Sri Ksetra kingdom

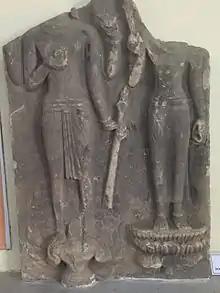
"Statue of Vishnu and Lakshmi", sandstone, Pyu period, found near Hmaw Zar station

Dating Pyu art at Sri Ksetra is difficult. Studies conducted at Sri Ksetra have used a variety of methods including radio carbon dating, stylistic analysis and palaeographic studies to determine dates; however, much of the dating is still contested among scholars. A palaeographic study of a gold leaf manuscript containing Pali, recovered from the Khin Ba mound, suggests the script could be dated to the fifth century AD, much earlier then the seventh century AD date to which it had been originally attributed. This study was important in reconsidering the date for the Khin Ba mound; however, its proposed dating has not been accepted by all scholars. An argument against dating Pyu material at Sri Ksetra earlier then the seventh century AD is also based on stylistic comparison, with scholars suggesting that while an artefact may have similar attributes to those of fifth century AD artefacts in India, fifth-century culture may have been active into the seventh century AD, which would mean that the similarities could point to this later date. Continued research needs to be undertaken at Sri Ksetra to clarify the issues surrounding dating Pyu art.